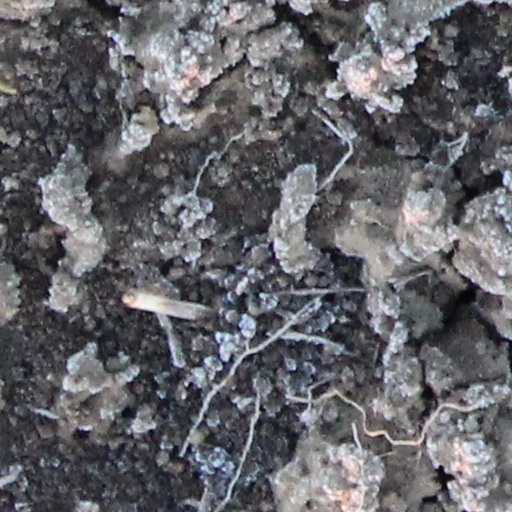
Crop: wheat